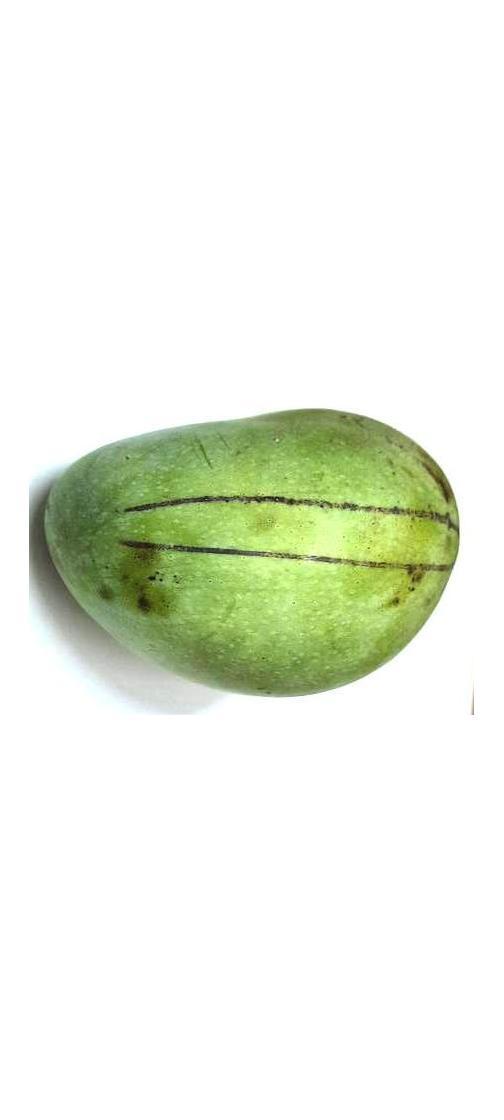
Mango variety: Fazli Shurmai